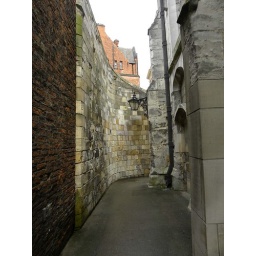
A little street lamp tucked away in an alley of York.